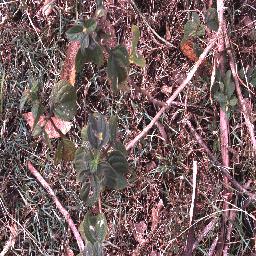
Label: lantana